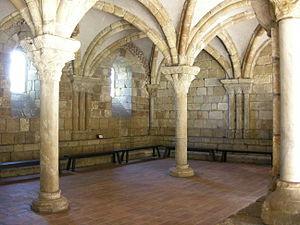
Le département français des Landes compte 438 églises pour un total de 331 communes, soit une moyenne de 1,32 église par commune. La commune de Parleboscq, née de la réunion de sept paroisses, compte à elle seule sept églises.
L'abbaye de Pontaut, fondée en 1115, se situe à Mant, dans le département français des Landes.
Cet article liste les abbayes cisterciennes actives ou ayant existé sur le territoire français actuel. Ces abbayes ont appartenu, à différentes époques, à des ordres ou des congrégations ou des groupements dits « cisterciens ».